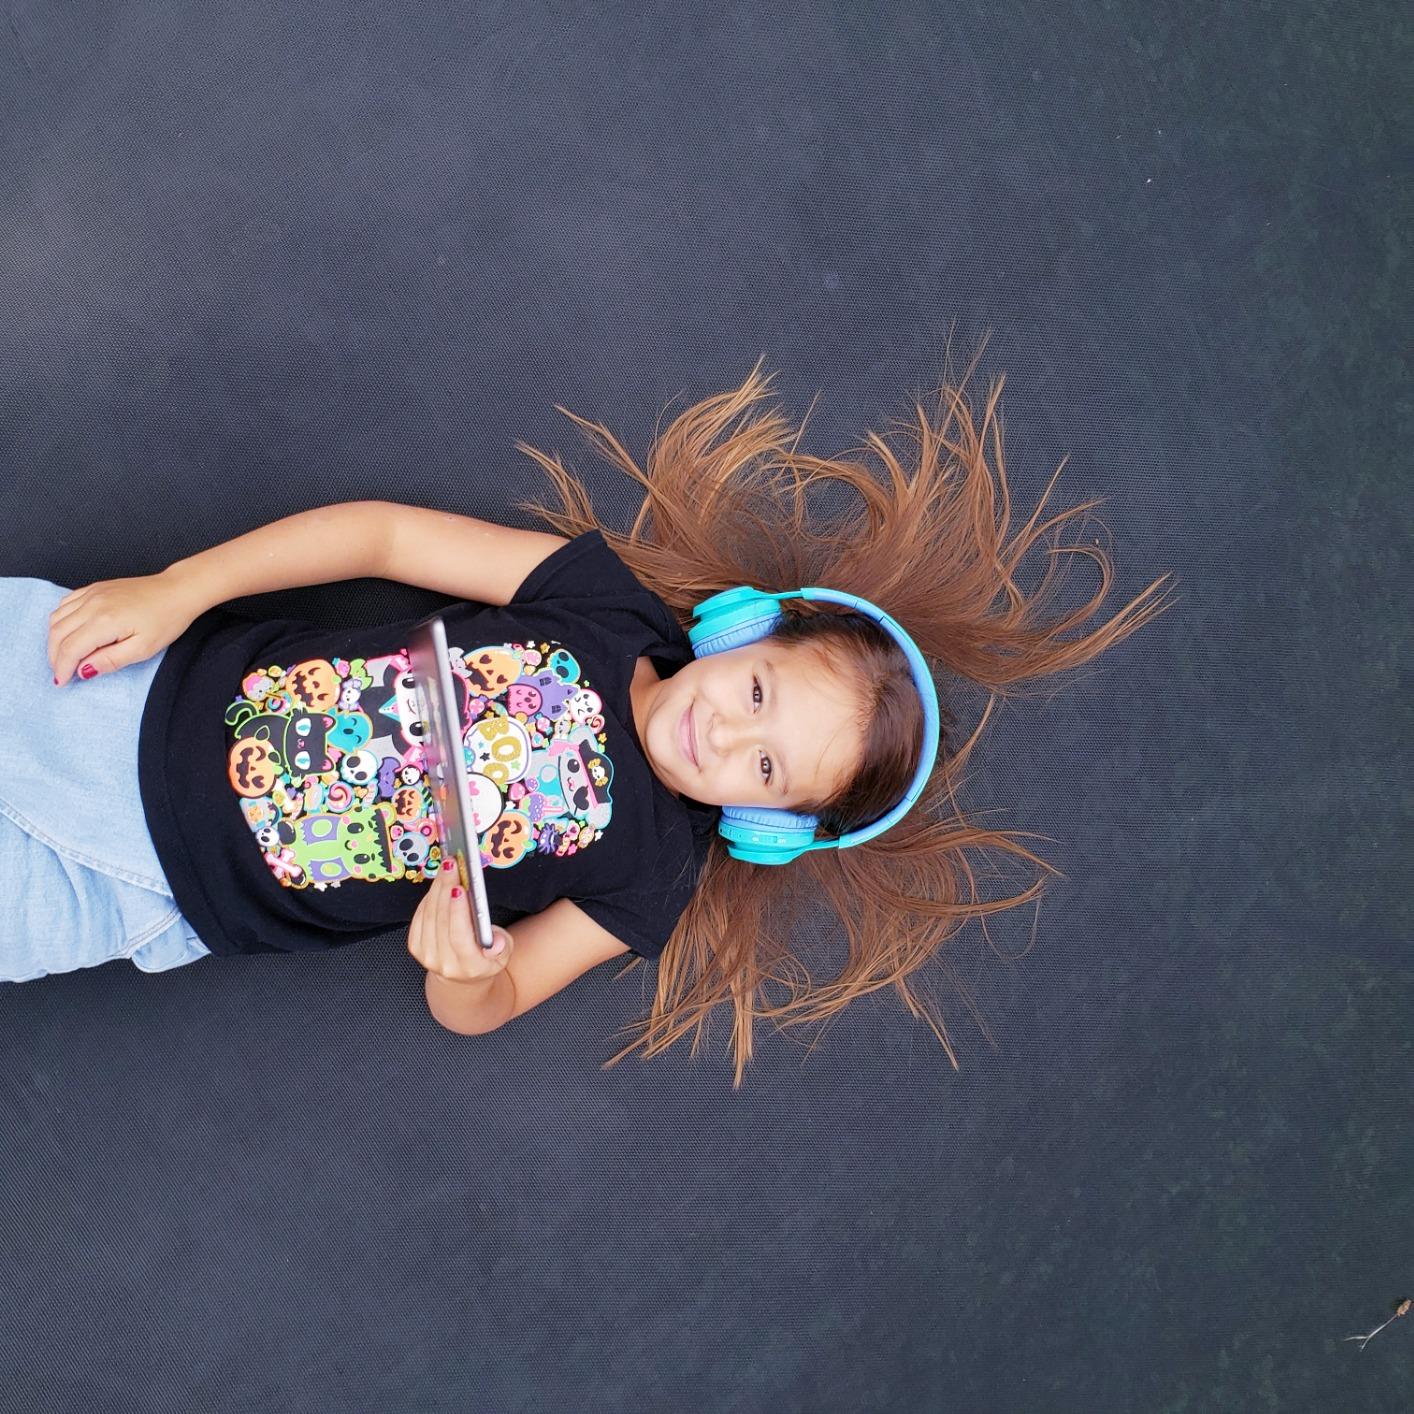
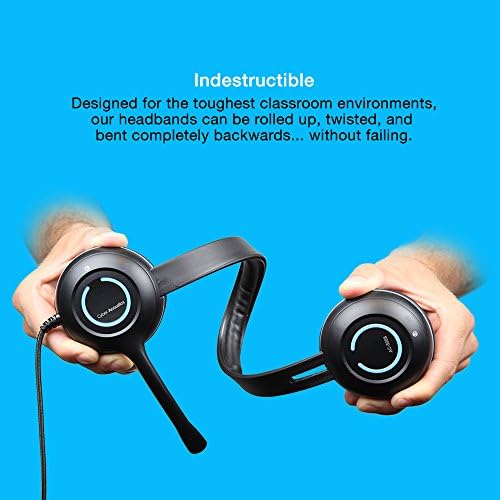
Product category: headphones
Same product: no